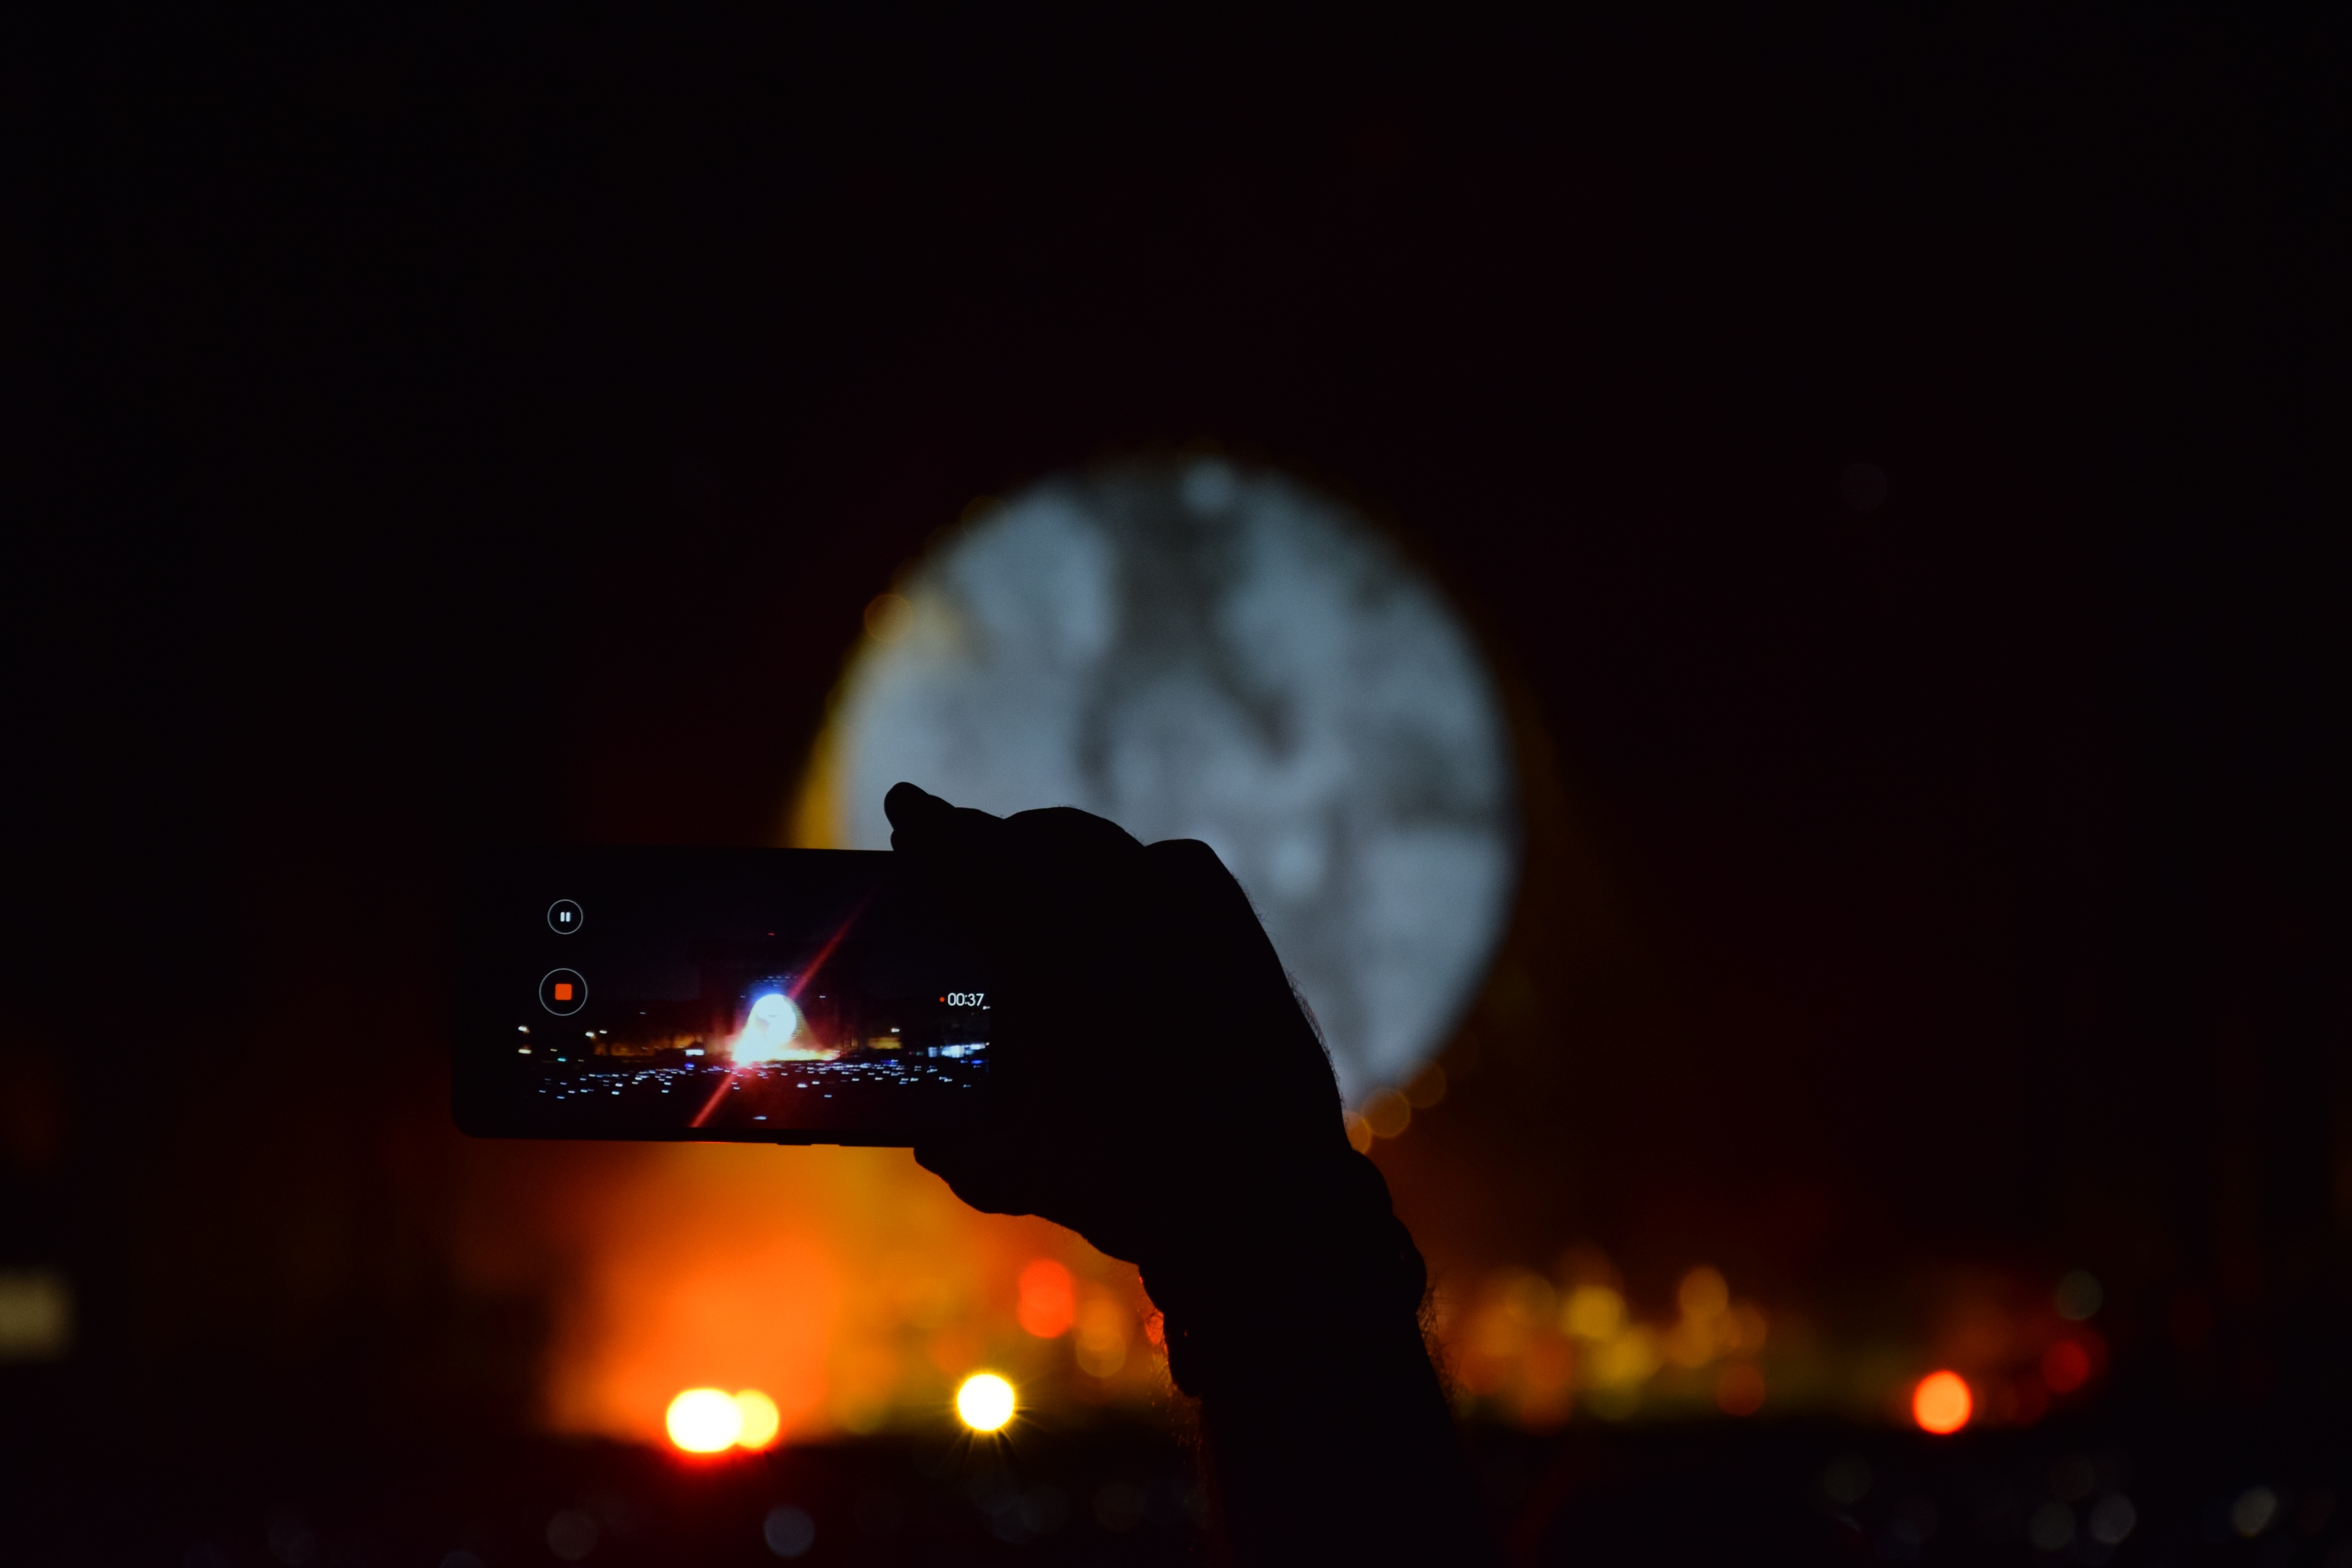
smartphone, hand, music, light, people, night, photo, concert, reflection, flame, contrast, darkness, colors, video, details, song, light colors